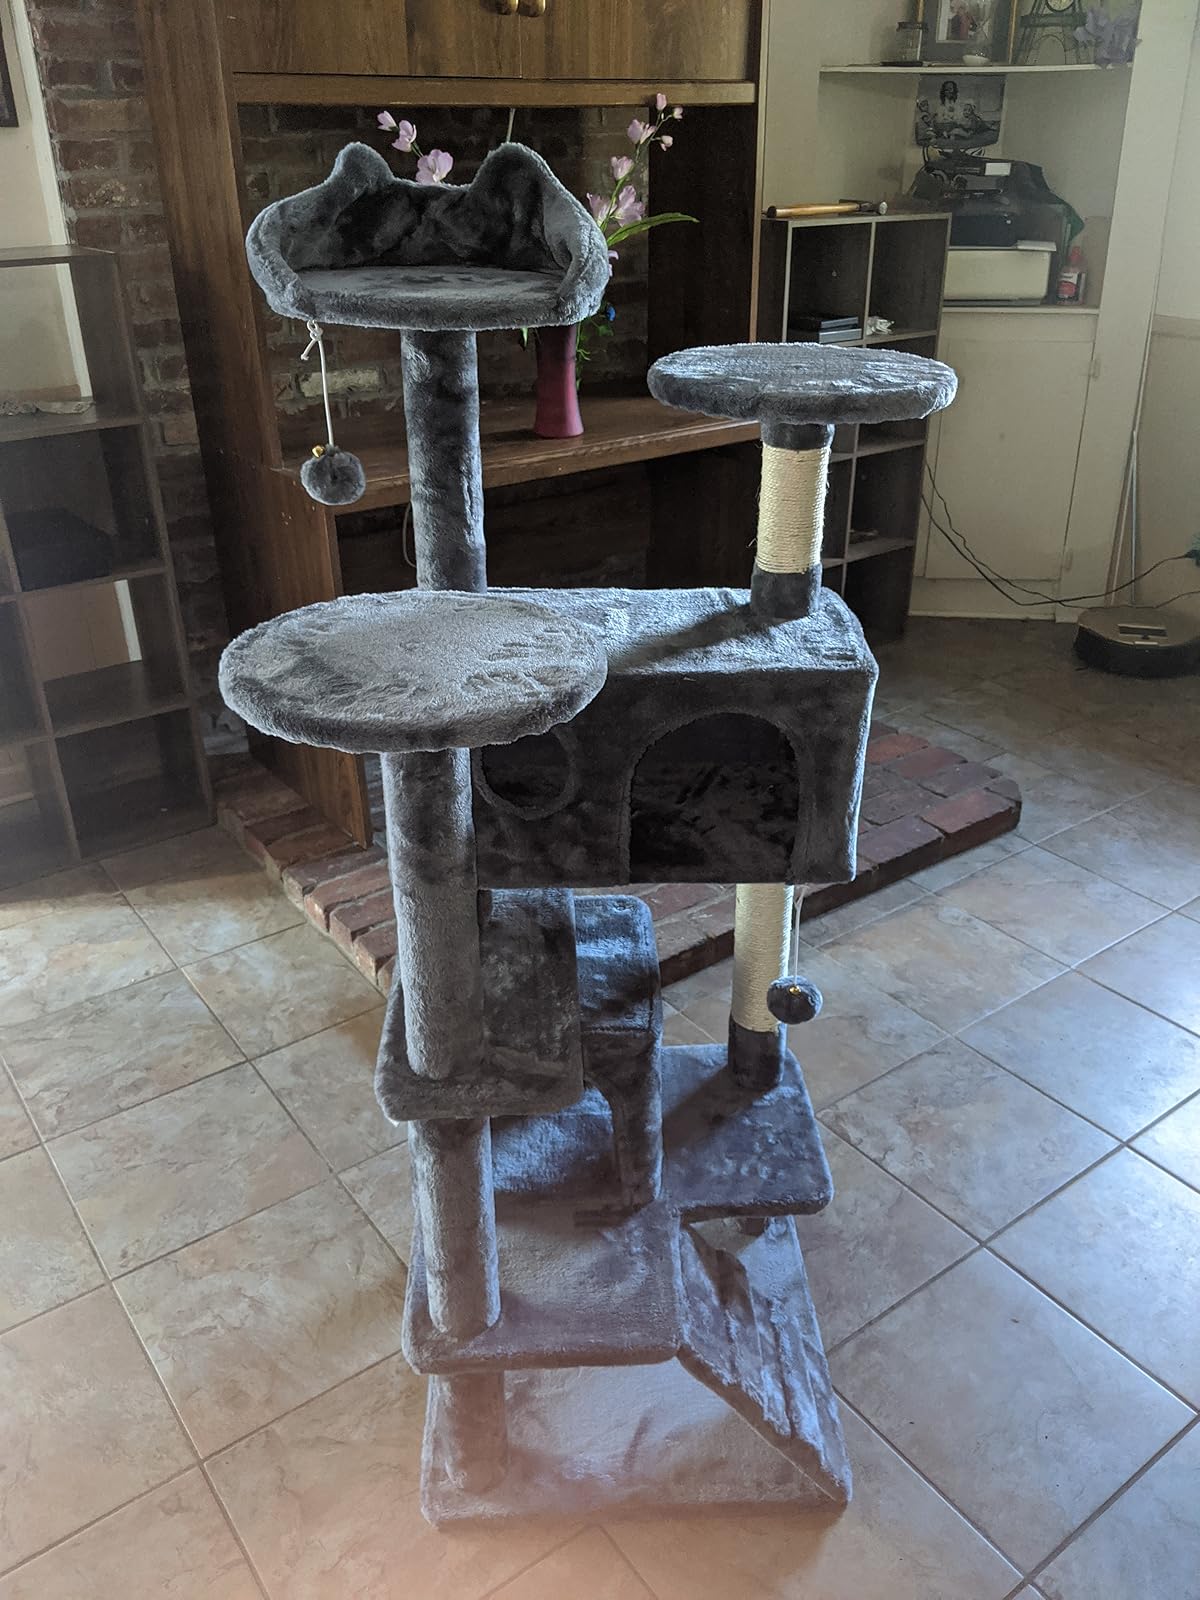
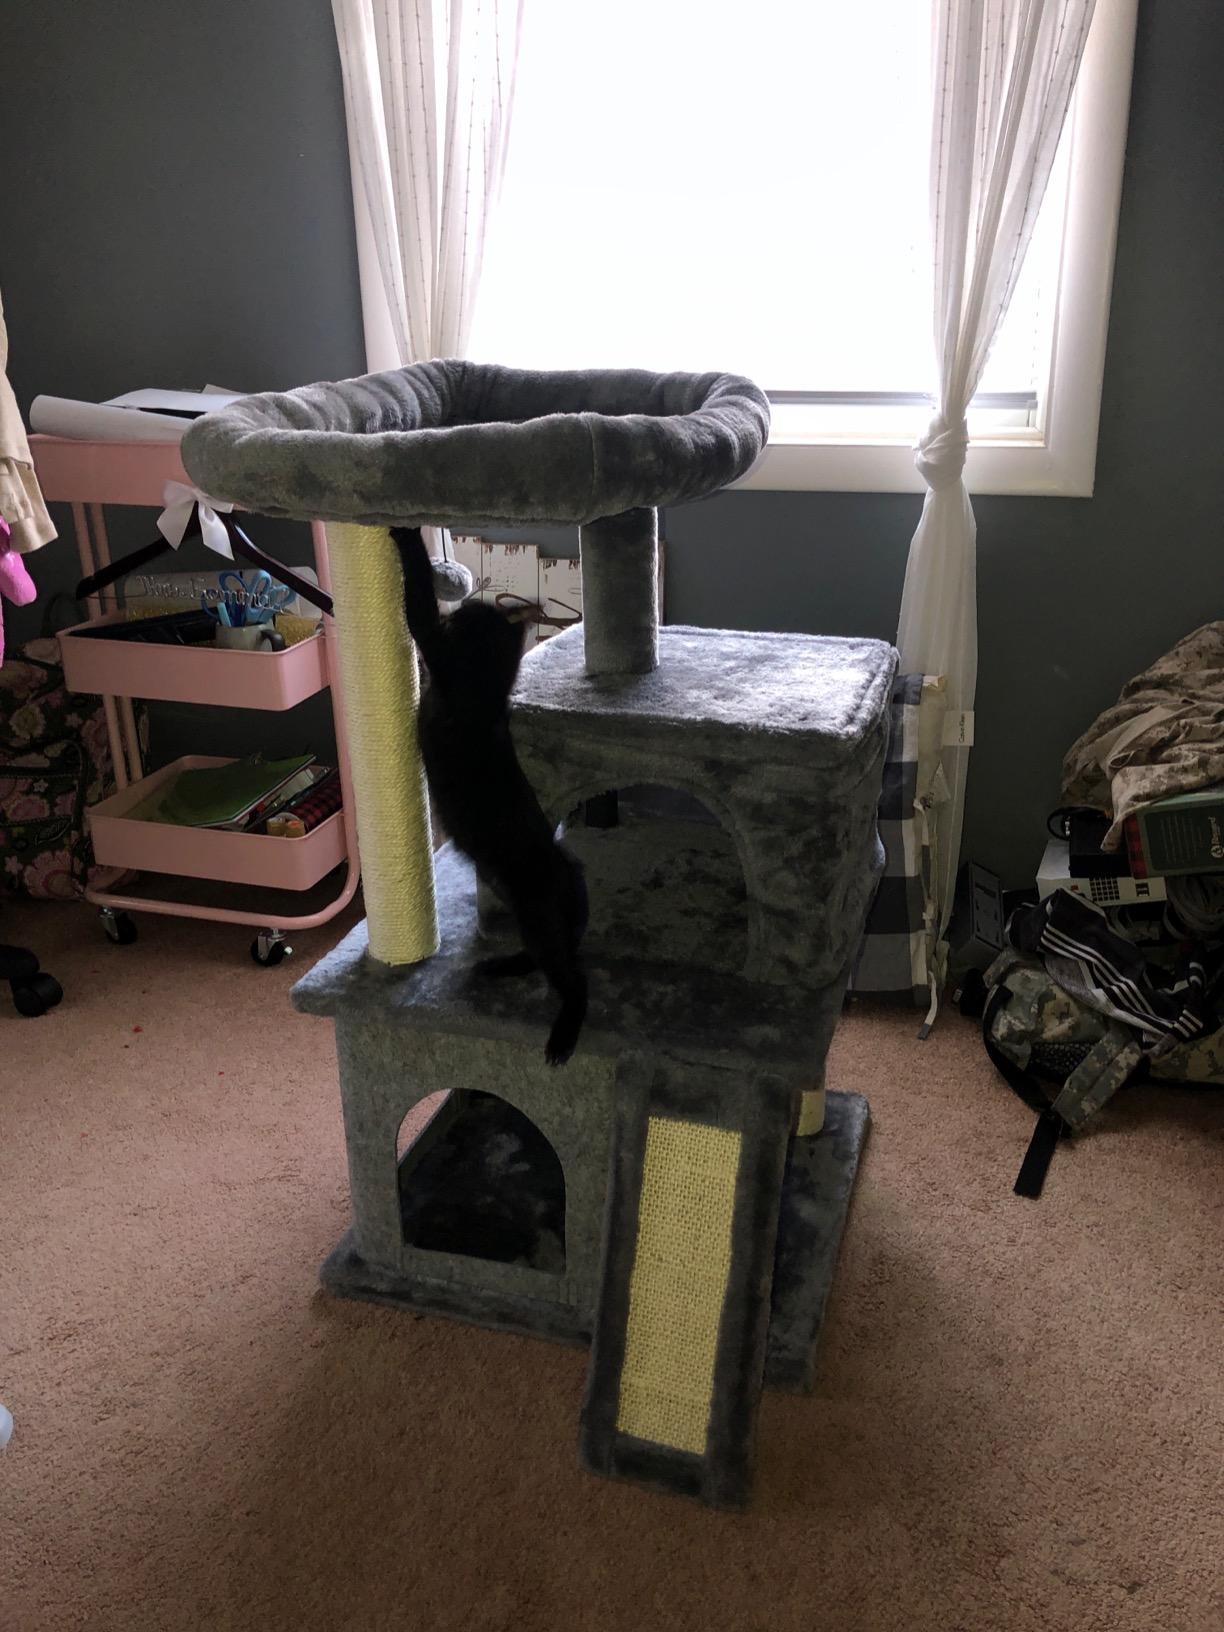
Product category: items_cat tree
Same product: no